Palisades Charter High School

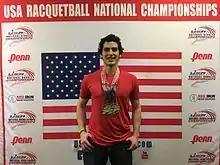
Dane Elkins

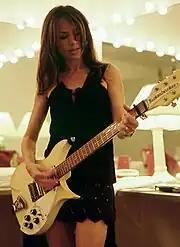
Susanna Hoffs

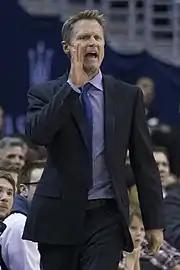
Steve Kerr

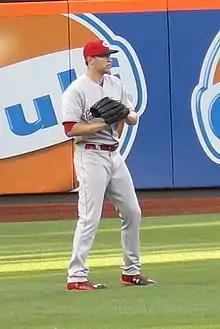
Jon Moscot

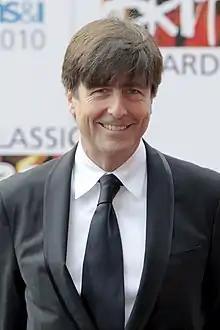
Thomas Newman

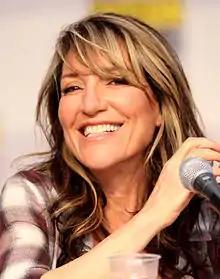
Katey Sagal

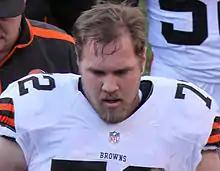
Mitchell Schwartz

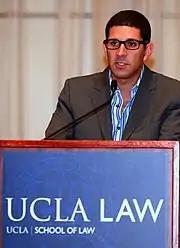
Alan Smolinisky

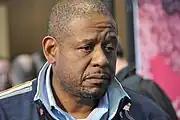
Forest Whitaker

As some LAUSD zoned high schools do not have enough space to educate all residents in their attendance boundaries, some schools send excess students to Palisades.